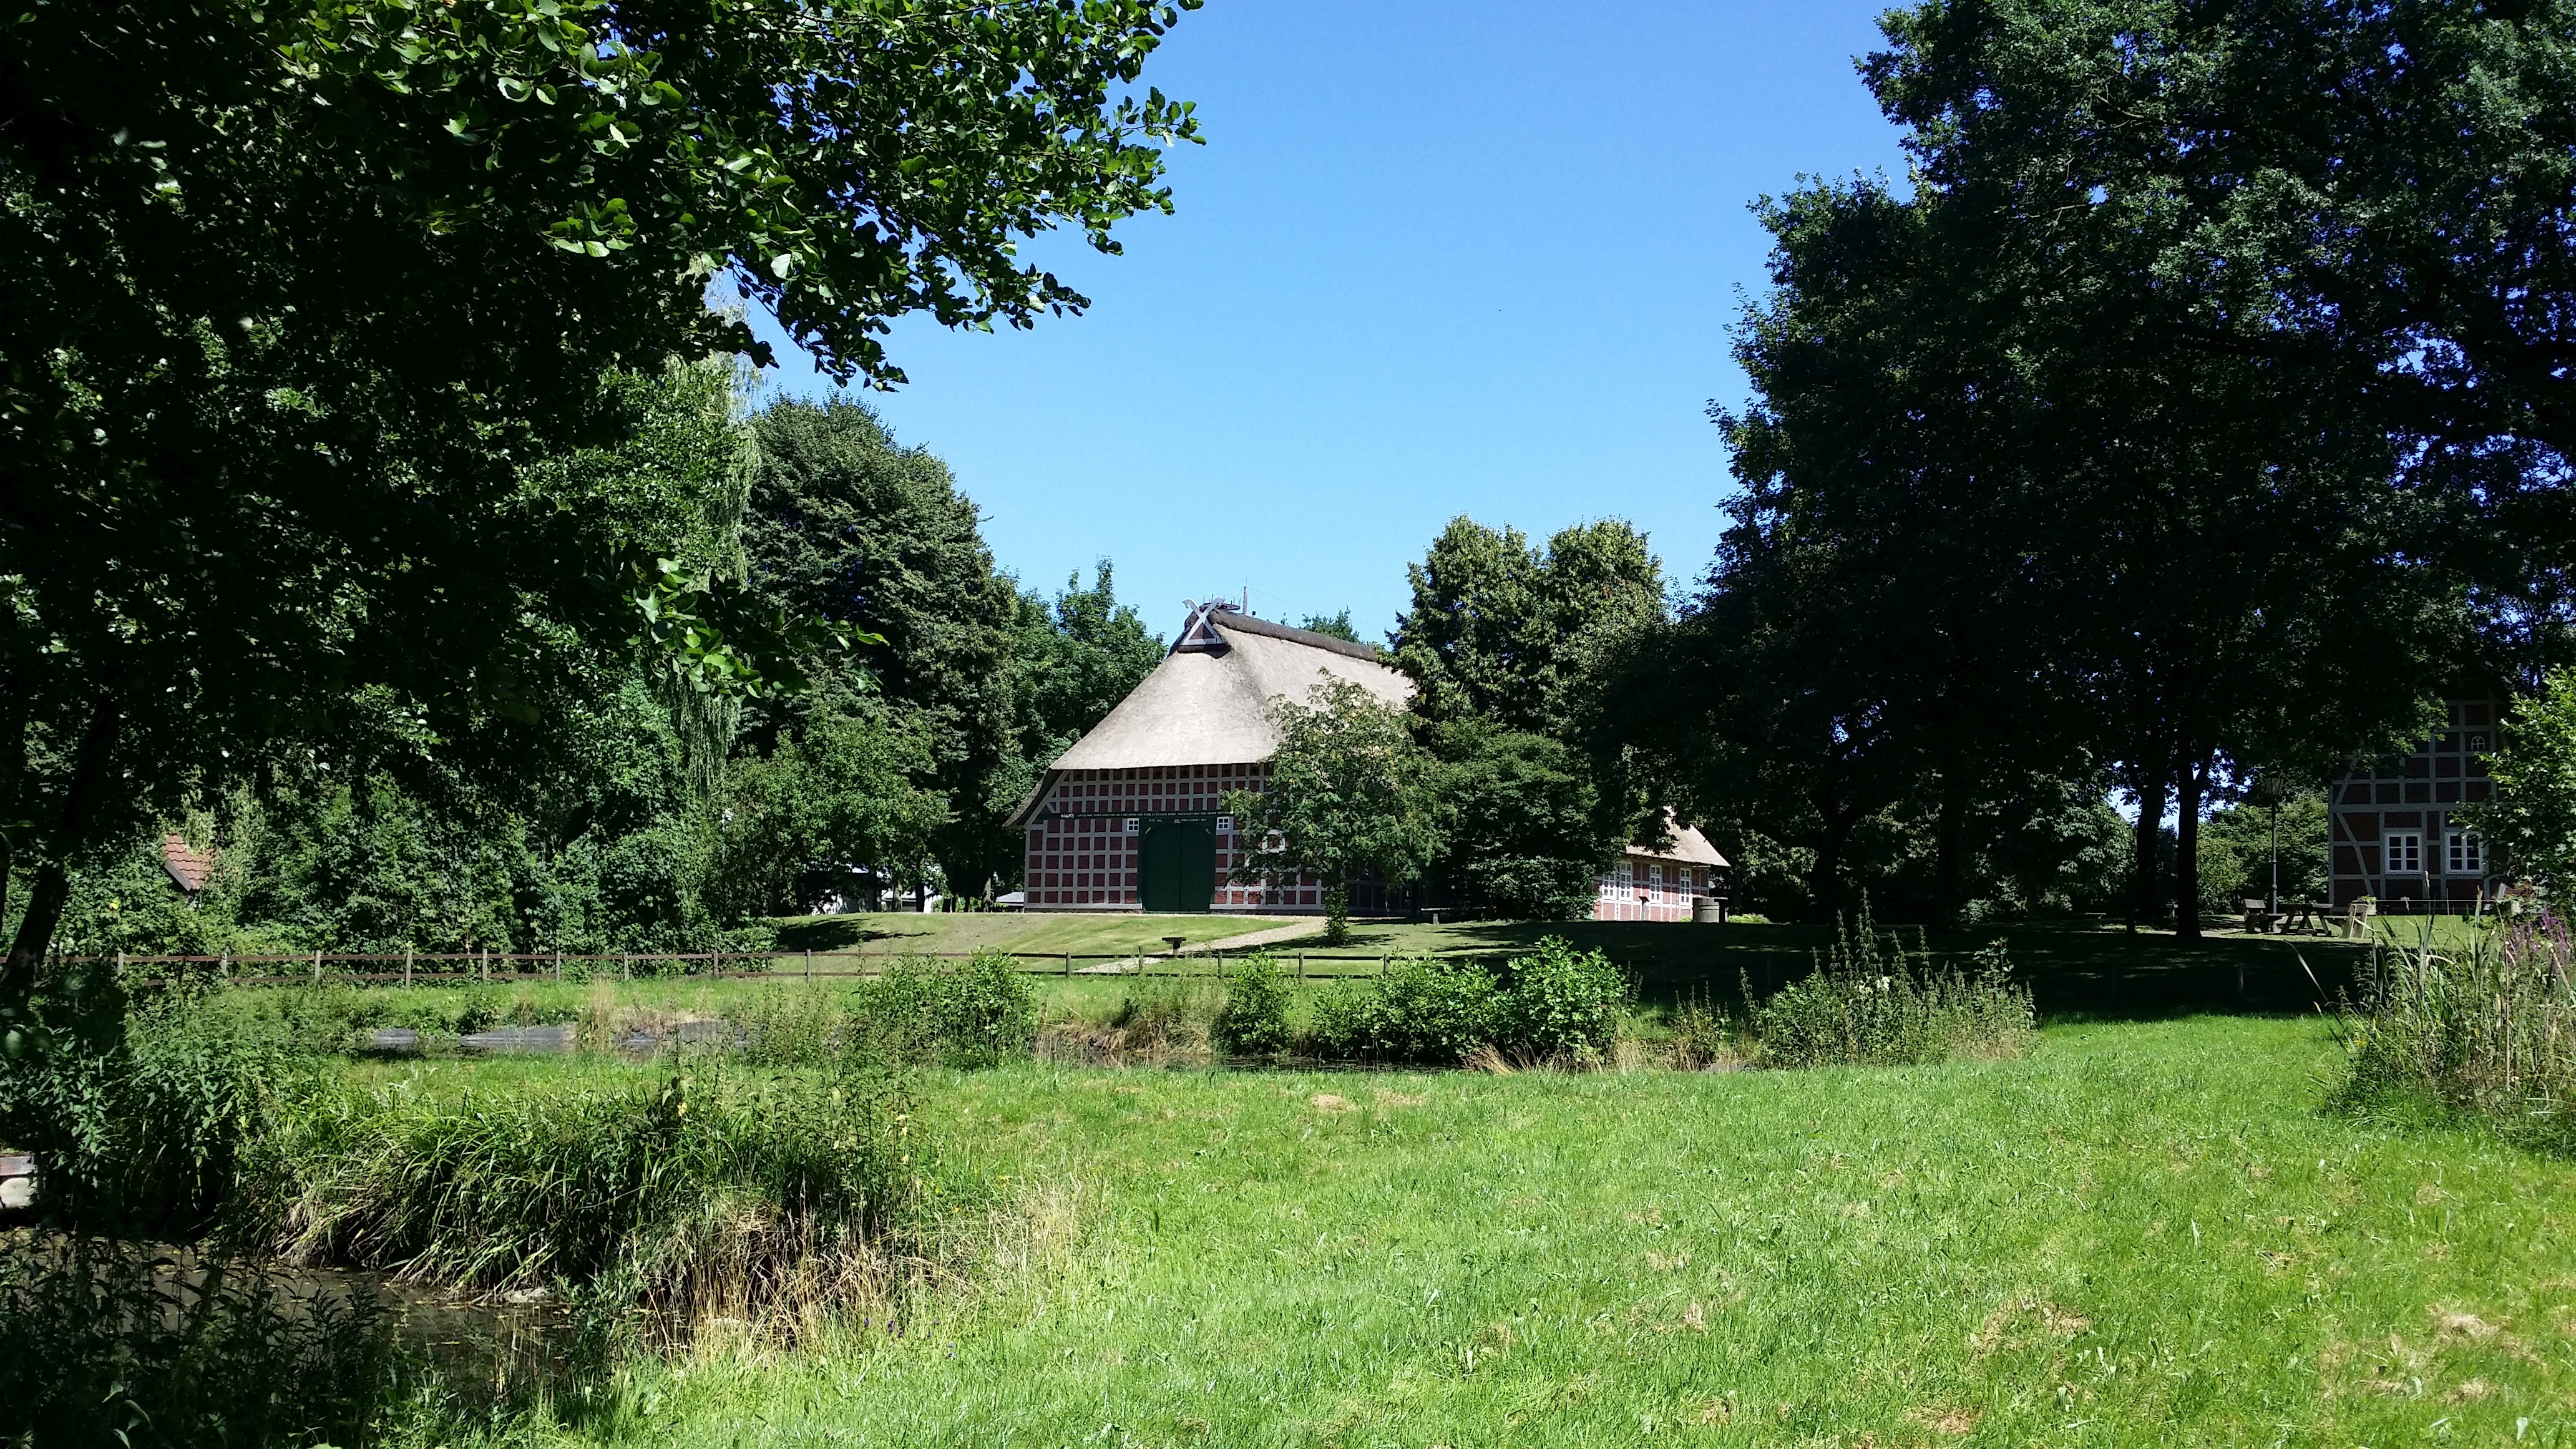
farm, lawn, home, pond, rural, museum, cottage, backyard, property, garden, thatched roof, estate, yard, fachwerkhaus, rural area, heimathaus